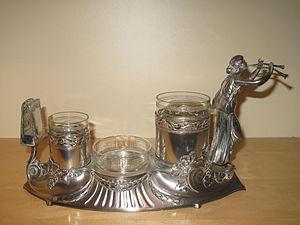
Service à fumeurs de style ""Art Nouveau"". Il comprend un pot à cigares, un pot à cigarettes, un support de petite boite d'allumettes, un cendrier."
Un service à fumeur est un objet à la fois décoratif et utilitaire. Il rassemble les divers objets utiles à un ou plusieurs fumeurs : pot à cigares, pot à cigarettes, briquet de table ou support de boîte d'allumettes, cendrier.